Big Four Ice Caves

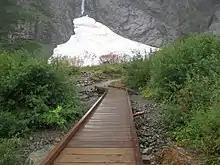
The trail

The Big Four Ice Caves Trail, a designated National Recreation Trail, (#723) is one of the most popular hikes in the Mount Baker-Snoqualmie National Forest attracting over 50,000 visitors per year. Frequently exceeding several hundred hikers per day, the trailhead's two separate parking areas are often filled beyond capacity occasionally forcing hikers to park along neighboring Mountain Loop Road.